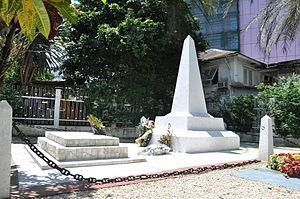
Monument funéraire des rois Bell This is a photo of a monument in Cameroon identified by the ID LT18
Le prince Alexandre Ndoumb'a Douala Manga Bell, né le 3 décembre 1897 à Douala et décédé le 19 septembre 1966 dans la même ville, est un souverain et homme politique camerounais, chef supérieur du clan Bell des Douala, qui fut membre de la première et de la seconde Assemblée nationale Constituante et député du Cameroun de 1946 à 1958.